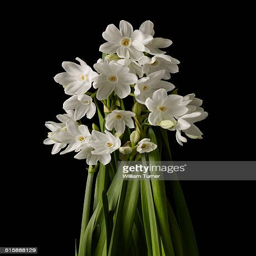
daffodil flowers on a black background